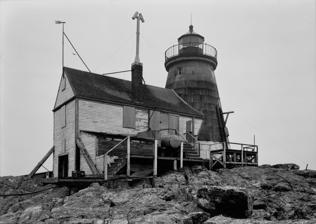
Building: Saddleback Ledge Light
Country: Unknown
Year built: 1839
Lighthouse in Maine, US Lighthouse Saddleback Ledge Light Saddleback Ledge Light Historic American Buildings Survey photo, July 1960 Location west of Isle au Haut , Maine Coordinates 44°0′51.697″N 68°43′35.217″W / 44.01436028°N 68.72644917°W / 44.01436028; -68.72644917 Tower Constructed 1839 ( 1839 ) Automated 1954 Height 13 m (43 ft) Shape Conical Granite Tower Markings Gray Heritage National Register of Historic Places listed place Fog signal HORN: 1 every 10s Light Focal height 54 feet (16 m) Lens 12 inches (300 mm) Range 9 nautical miles (17 km; 10 mi) Characteristic Fl W 6s Saddleback Ledge Light Station U.S. National Register of Historic Places Nearest city Vinalhaven, Maine Area 2 acres (0.81 ha) Architect Alexander Parris MPS Light Stations of Maine MPS NRHP reference No. 88000158 Added to NRHP March 14, 1988 Saddleback Ledge Light is a lighthouse on Saddleback Ledge, an islet lying between Isle au Haut and Vinalhaven , Maine , in the middle of the southeastern entrance to Penobscot Bay . The station was established and the current structure, designed by Alexander Parris , was built in 1839.  One of Maine's oldest lighthouses, it was listed on the National Register of Historic Places as Saddleback Ledge Light Station on March 14, 1988. Description and history Saddleback Ledge is a rocky outcrop located roughly midway between Isle au Haut and Vinalhaven Island on the east side of Penobscot Bay.  The lighthouse on it marks the entrance to the bay's main eastern passage.  The light station consists of a single structure, a conical tower 36 feet (11 m) in height, built out of cut granite and topped by a ten-sided lantern house surrounded by an iron deck and railing.  The interior of the tower has space for the keeper's quarters and supply storage, and has narrow vertical windows on its east and west faces. The light station was authorized in 1839, and the tower was built that year to a design by Alexander Parris .  It is one of five lighthouses in the state whose design is attributed to Parris.  The station at one point in the 19th-century had a wood-frame addition, which doubled as a boathouse, but that has long since been removed.  The lantern house, deck, and railing all date to 1883.  The light was the second to be placed on Penobscot Bay.  It was automated in 1954. See also National Register of Historic Places listings in Knox County, Maine References